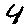
Label: 4